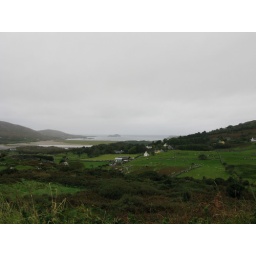
130 Farms, surrounded by old rock walls, on the hills over the ocean